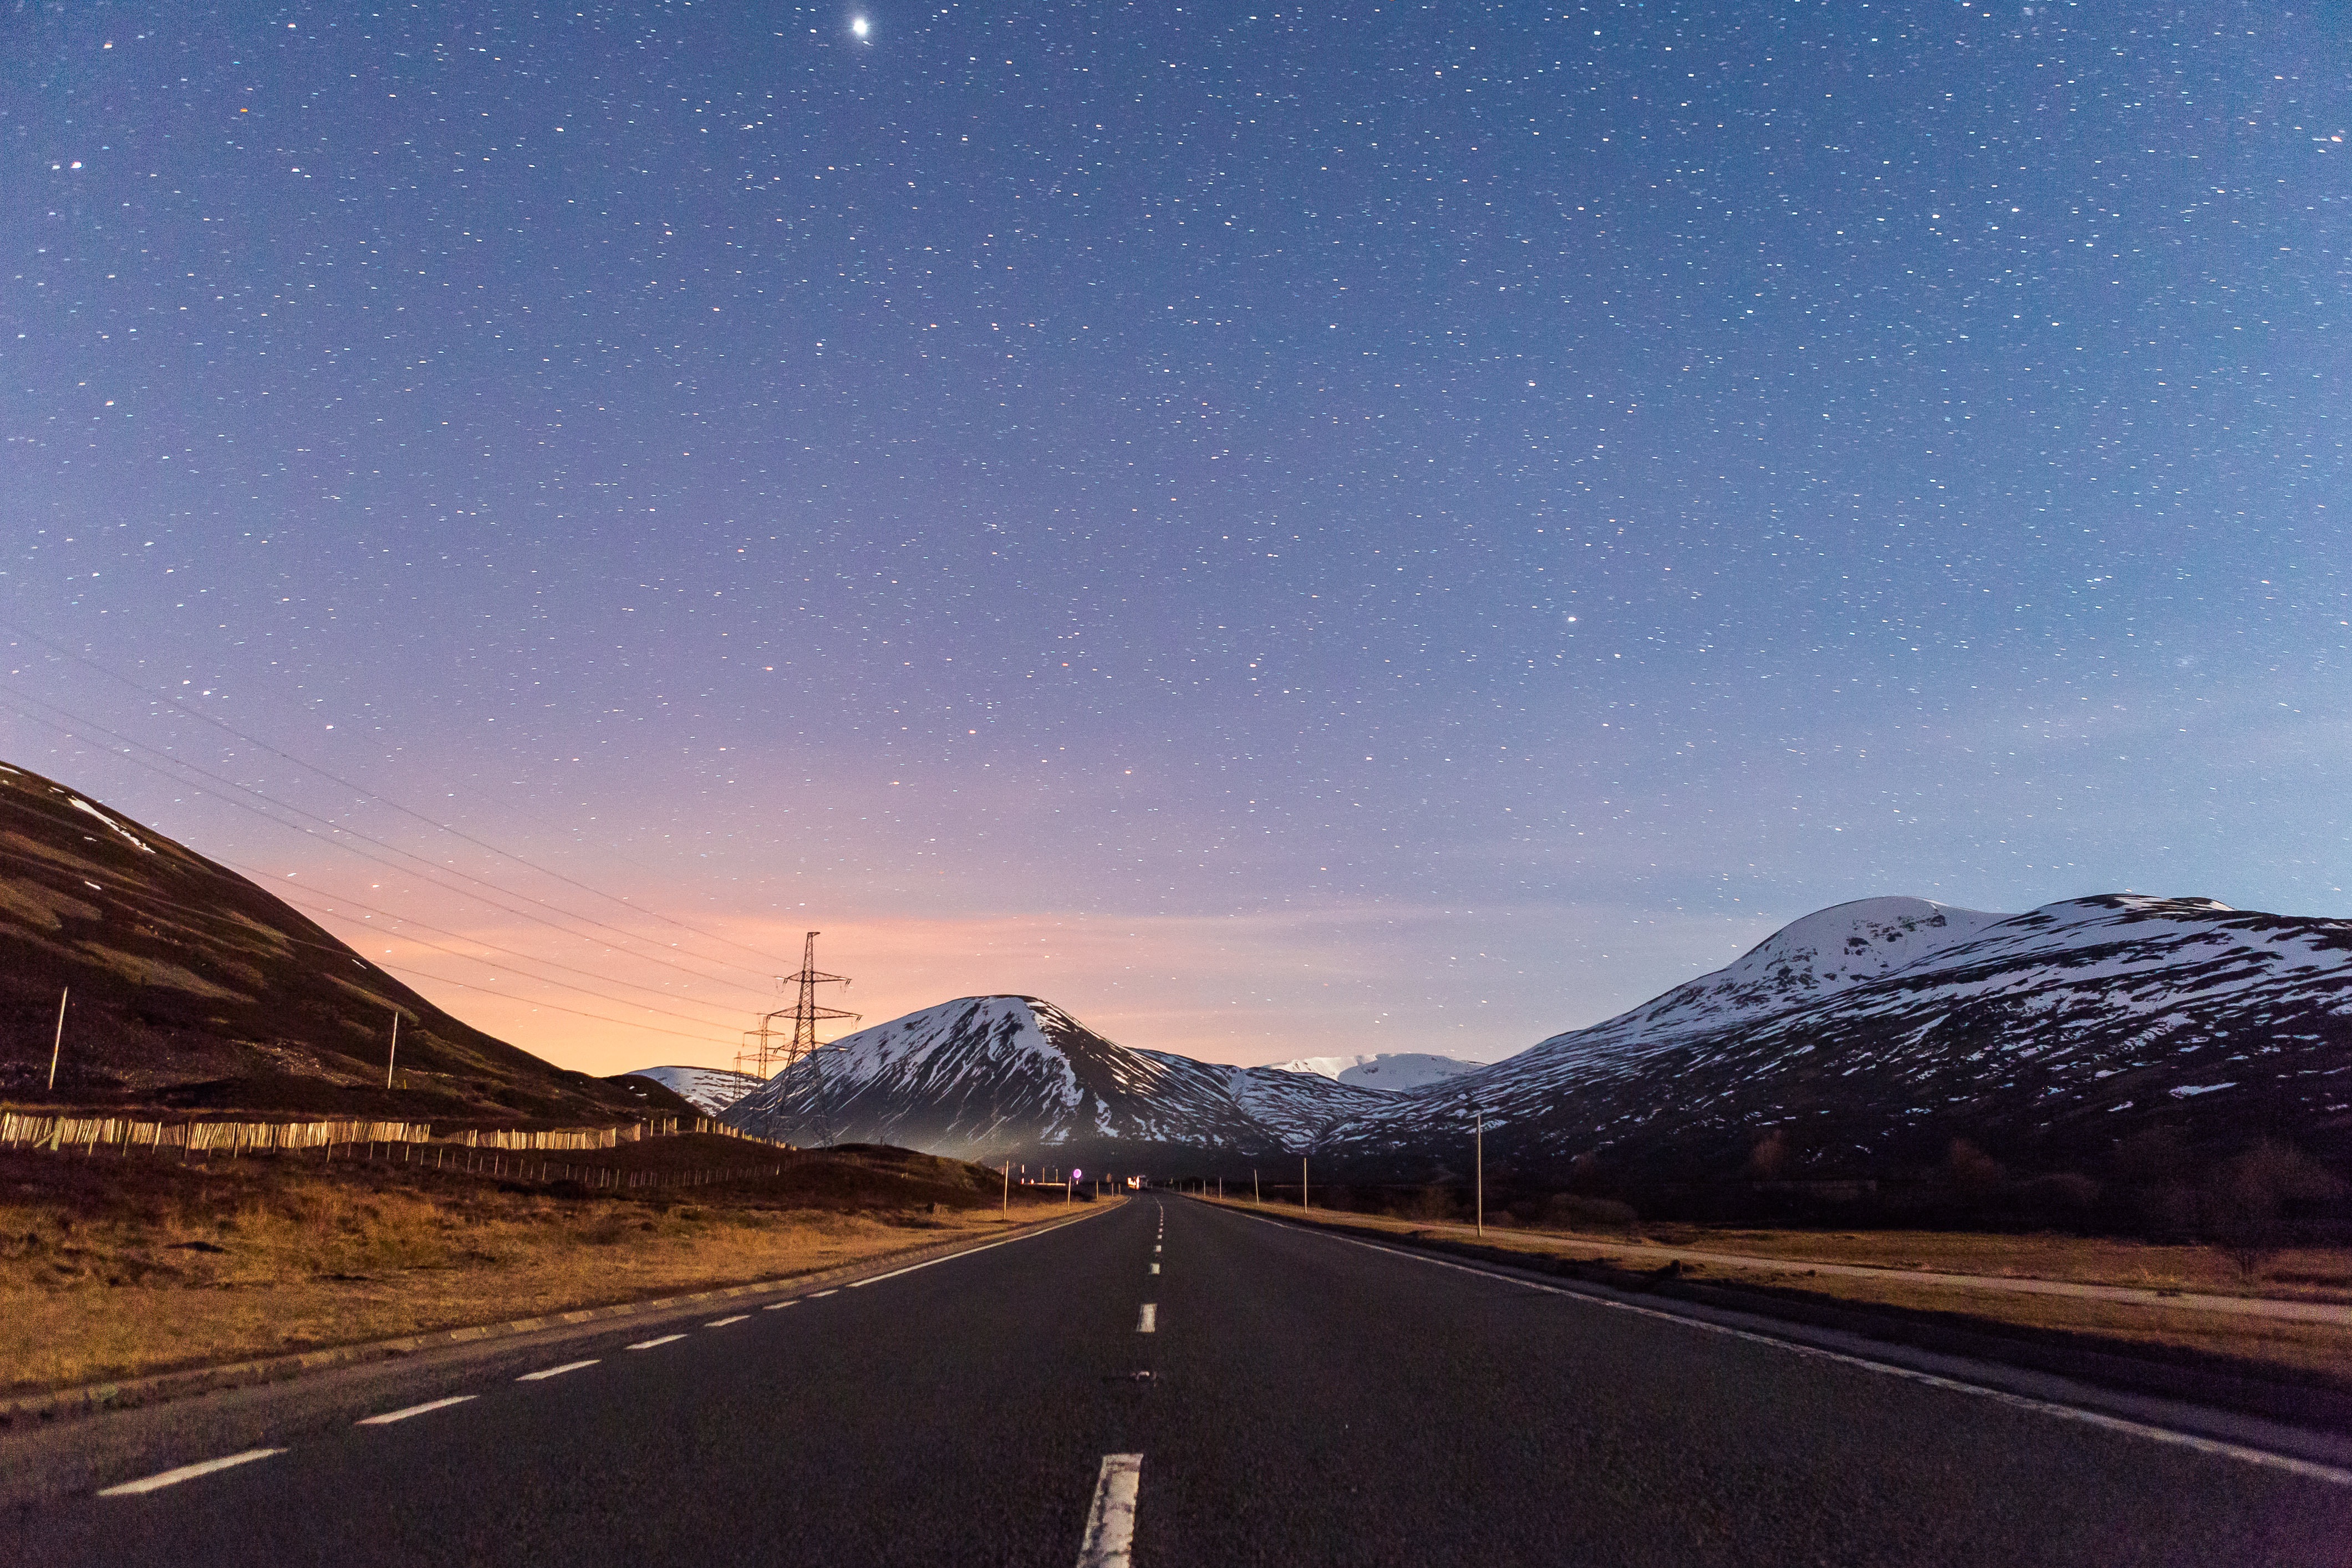
landscape, horizon, mountain, snow, winter, sky, road, night, morning, star, highway, dawn, travel, dusk, evening, scenic, weather, outdoors, stars, astronomical object